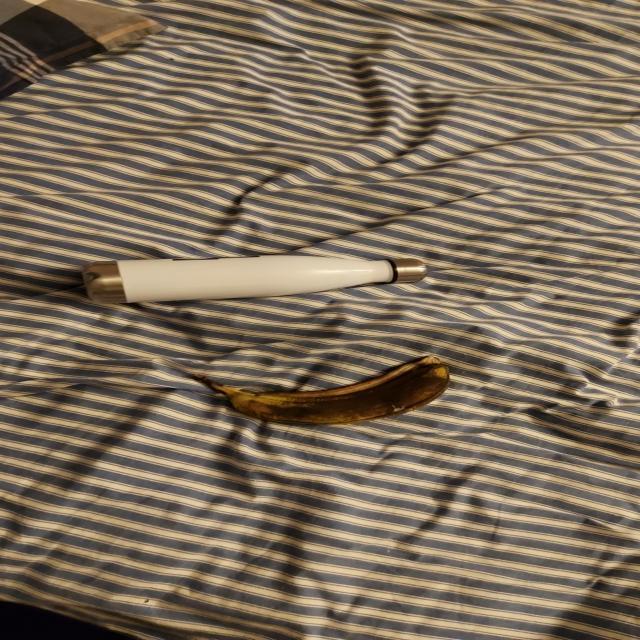
Label: bananas